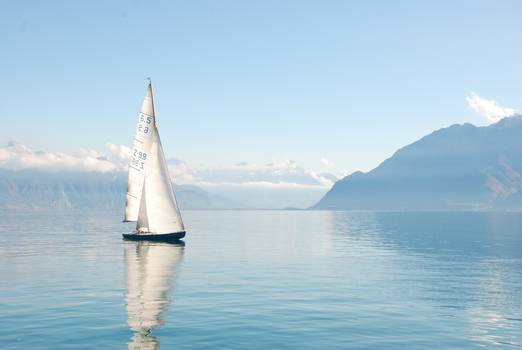
Label: No Watermark